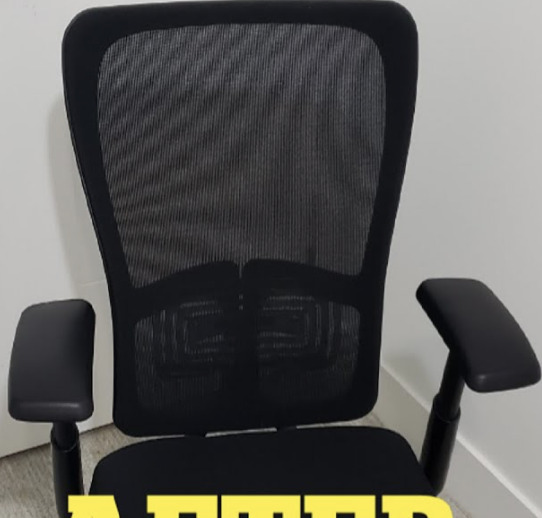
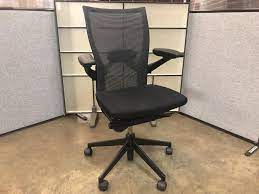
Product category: items_chair
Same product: yes